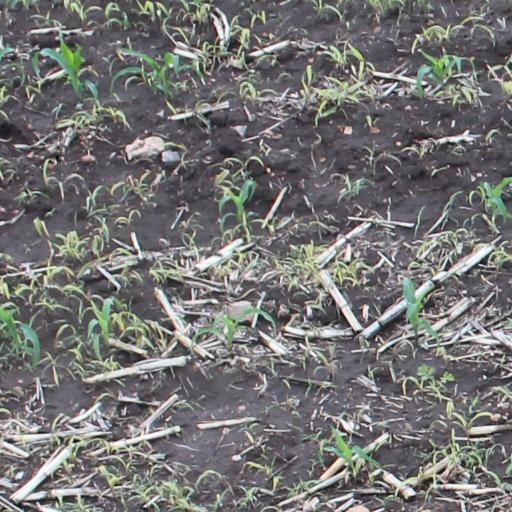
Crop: maize; corn